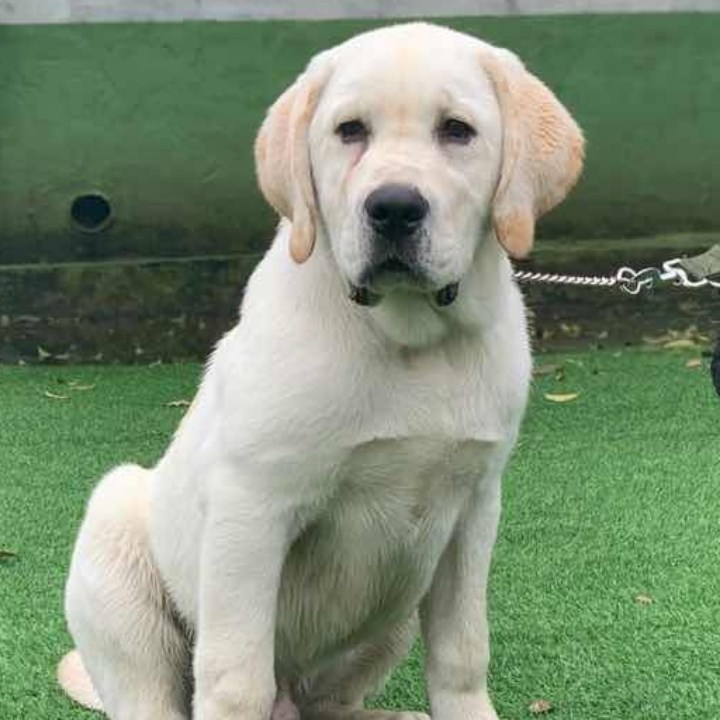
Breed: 3580-n000122-Labrador_retriever